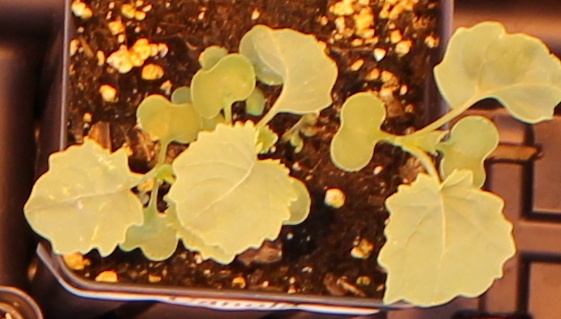
Label: Canola